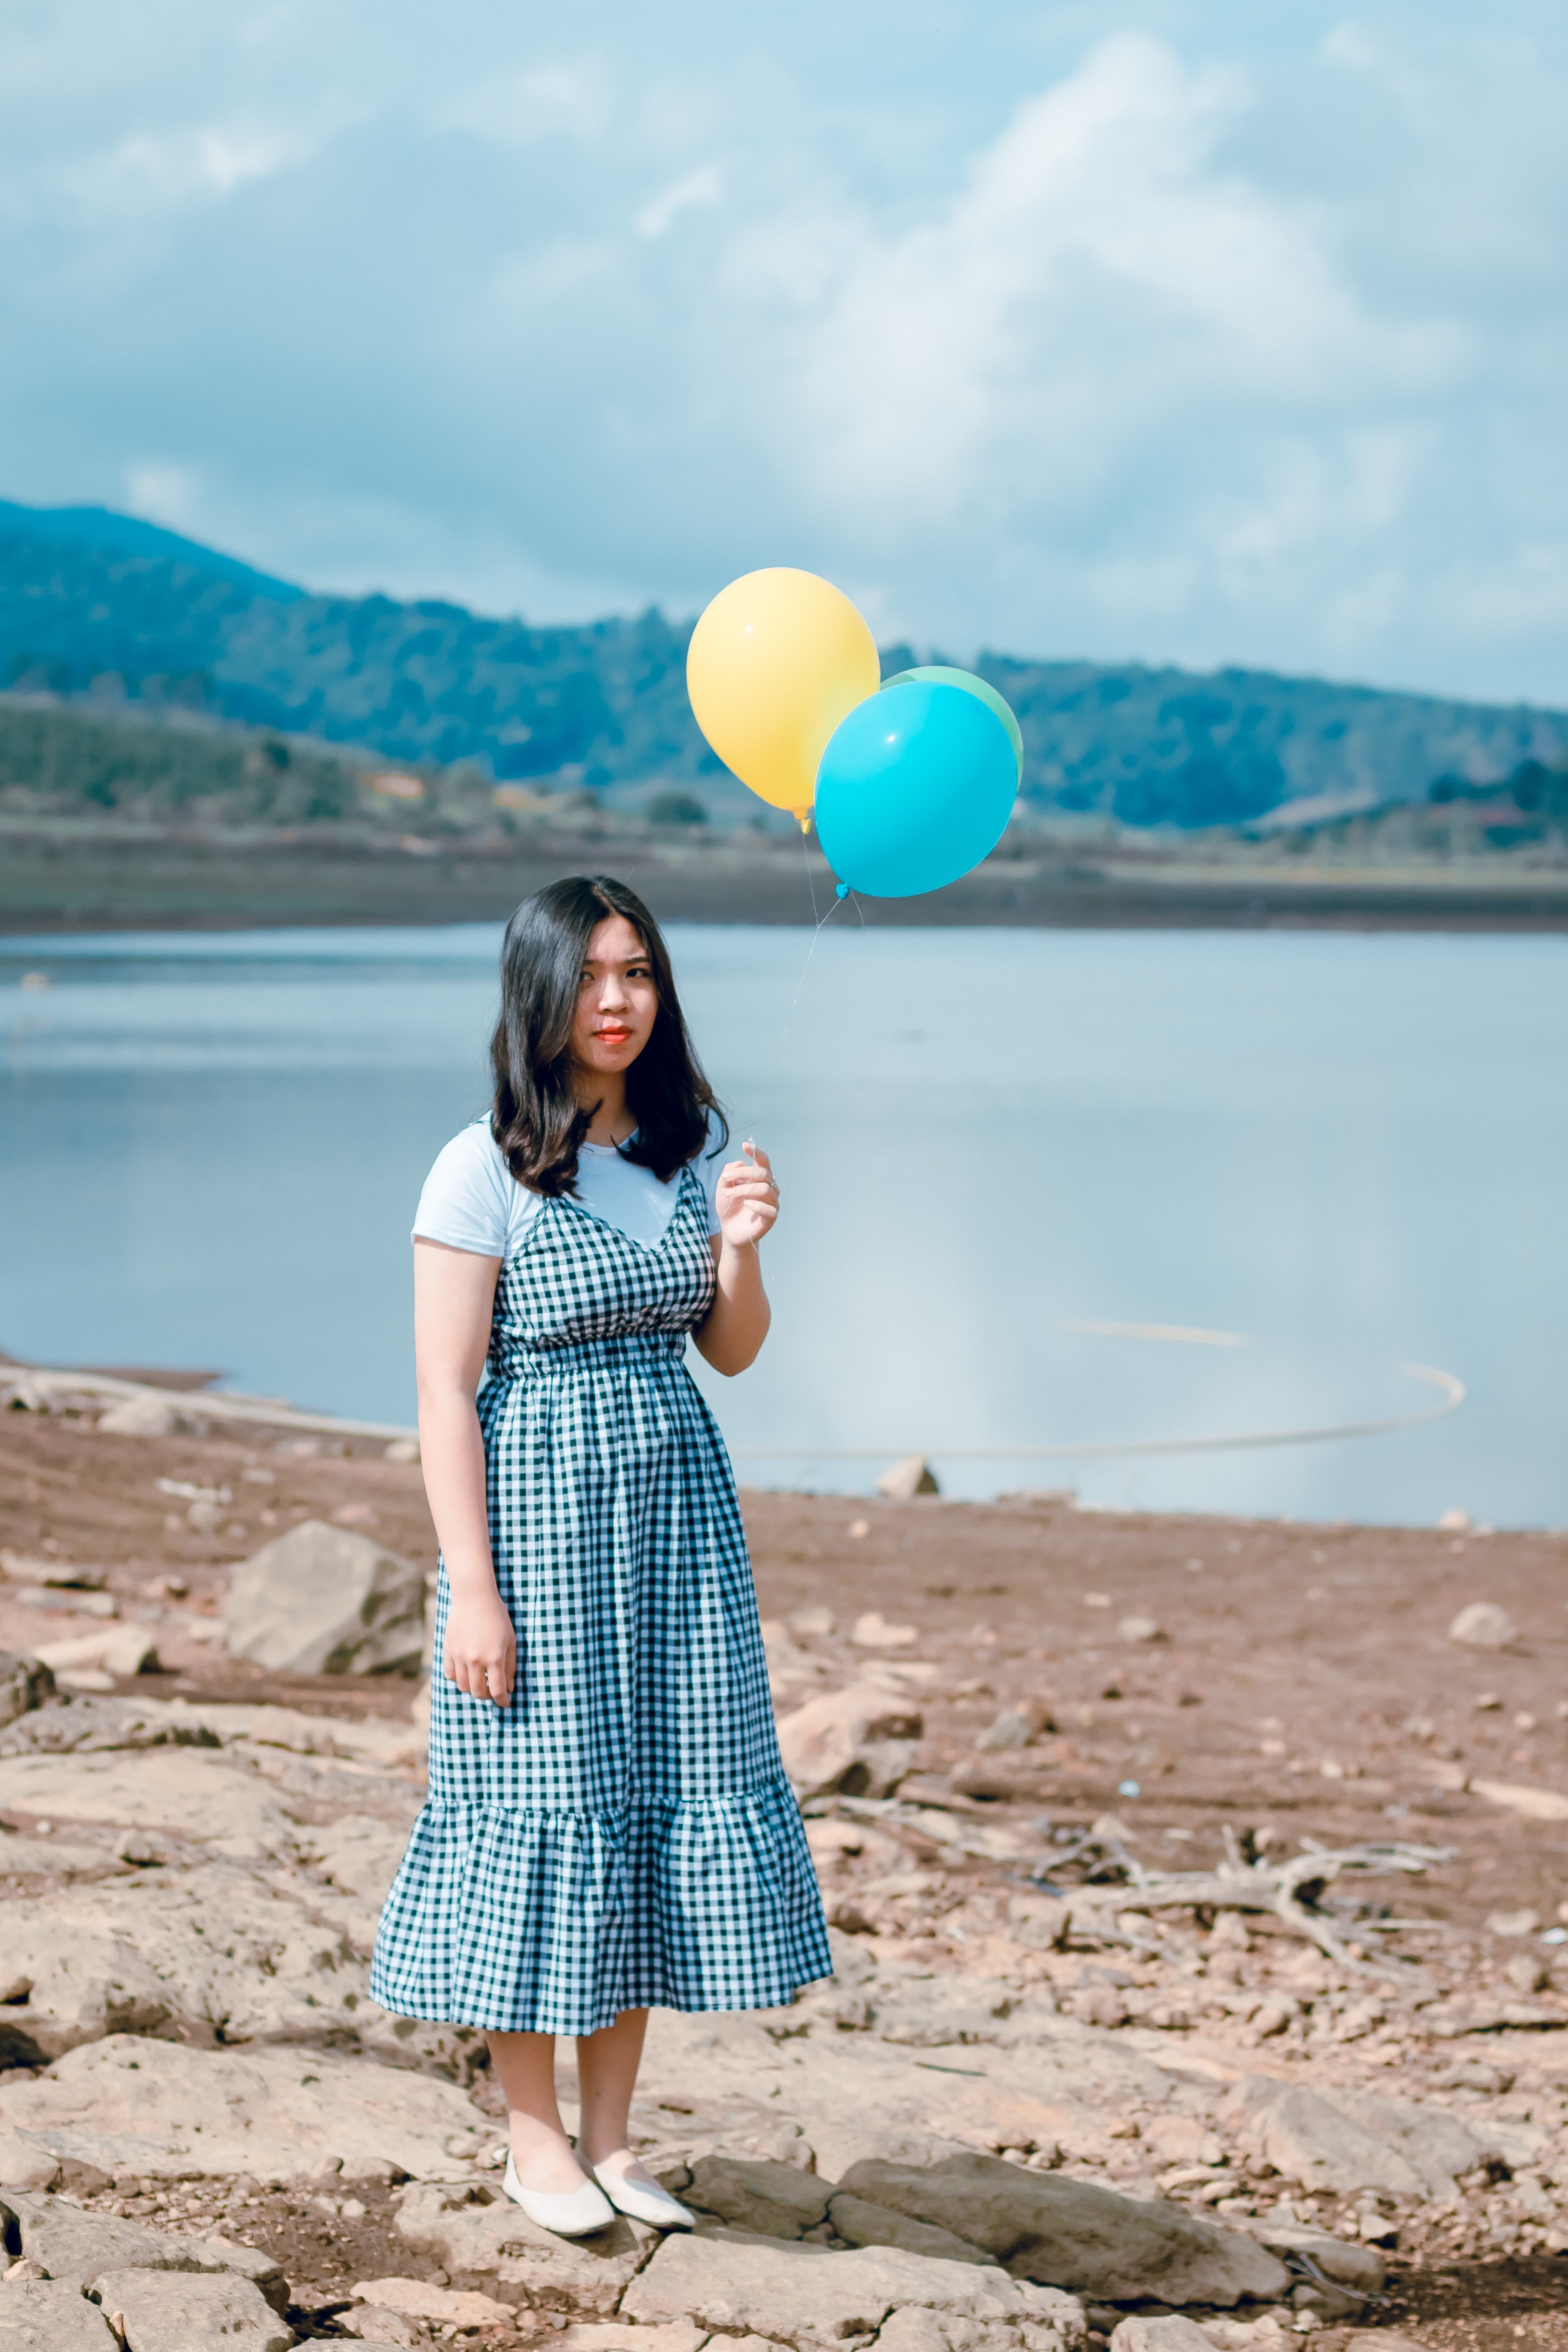
photograph, balloon, turquoise, blue, yellow, aqua, beauty, sky, summer, dress, vacation, azure, photography, design, pattern, party supply, sea, travel, happy, tourism, leisure, photo shoot, bay, ocean, child, portrait photography